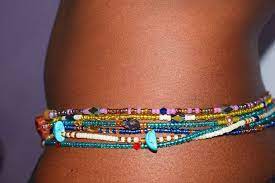
Maa ngi gis ci nataal bi  ndigg. Ndigg li nag ndiggu jigéen la. Dafa xees, xees boo xamente xees bu yam xeereer la, ñuulul xeesul. Ndigg li nag fer a ngi ci. Fer di lu am solo... Waaye barinay wirgo xonq mu ngi ci,  bula mu ngi ci, "rouge' mu ngi ci,  xemee ngi ci, weex mu ngi ci.